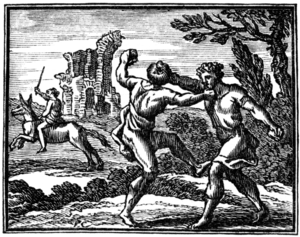
Illustrations pour les «
Les Voleurs et l'Âne est la treizième fable du livre I de Jean de La Fontaine situé dans le premier recueil des Fables de La Fontaine, édité pour la première fois en 1668.